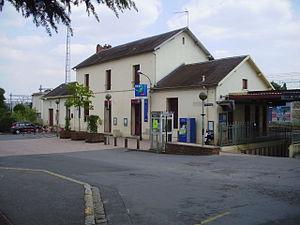
Gare d'Épinay-sur-Orge, Essonne, France
Épinay-sur-Orge est une commune française située à vingt et un kilomètres au sud de Paris dans le département de l’Essonne en région Île-de-France.